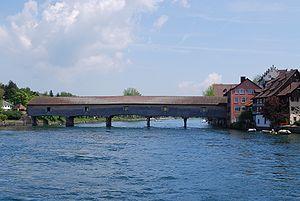
Cette liste présente les biens culturels d'importance nationale dans le canton de Thurgovie. Cette liste correspond à l'édition 2009 de l'Inventaire Suisse des biens culturels d'importance nationale pour le canton de Thurgovie. Il est trié par commune et inclus : 78 bâtiments séparés, 15 collections et 14 sites archéologiques.